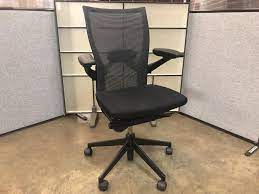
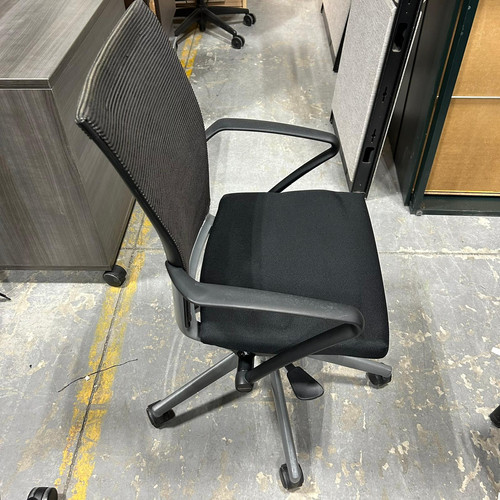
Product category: items_chair
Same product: yes